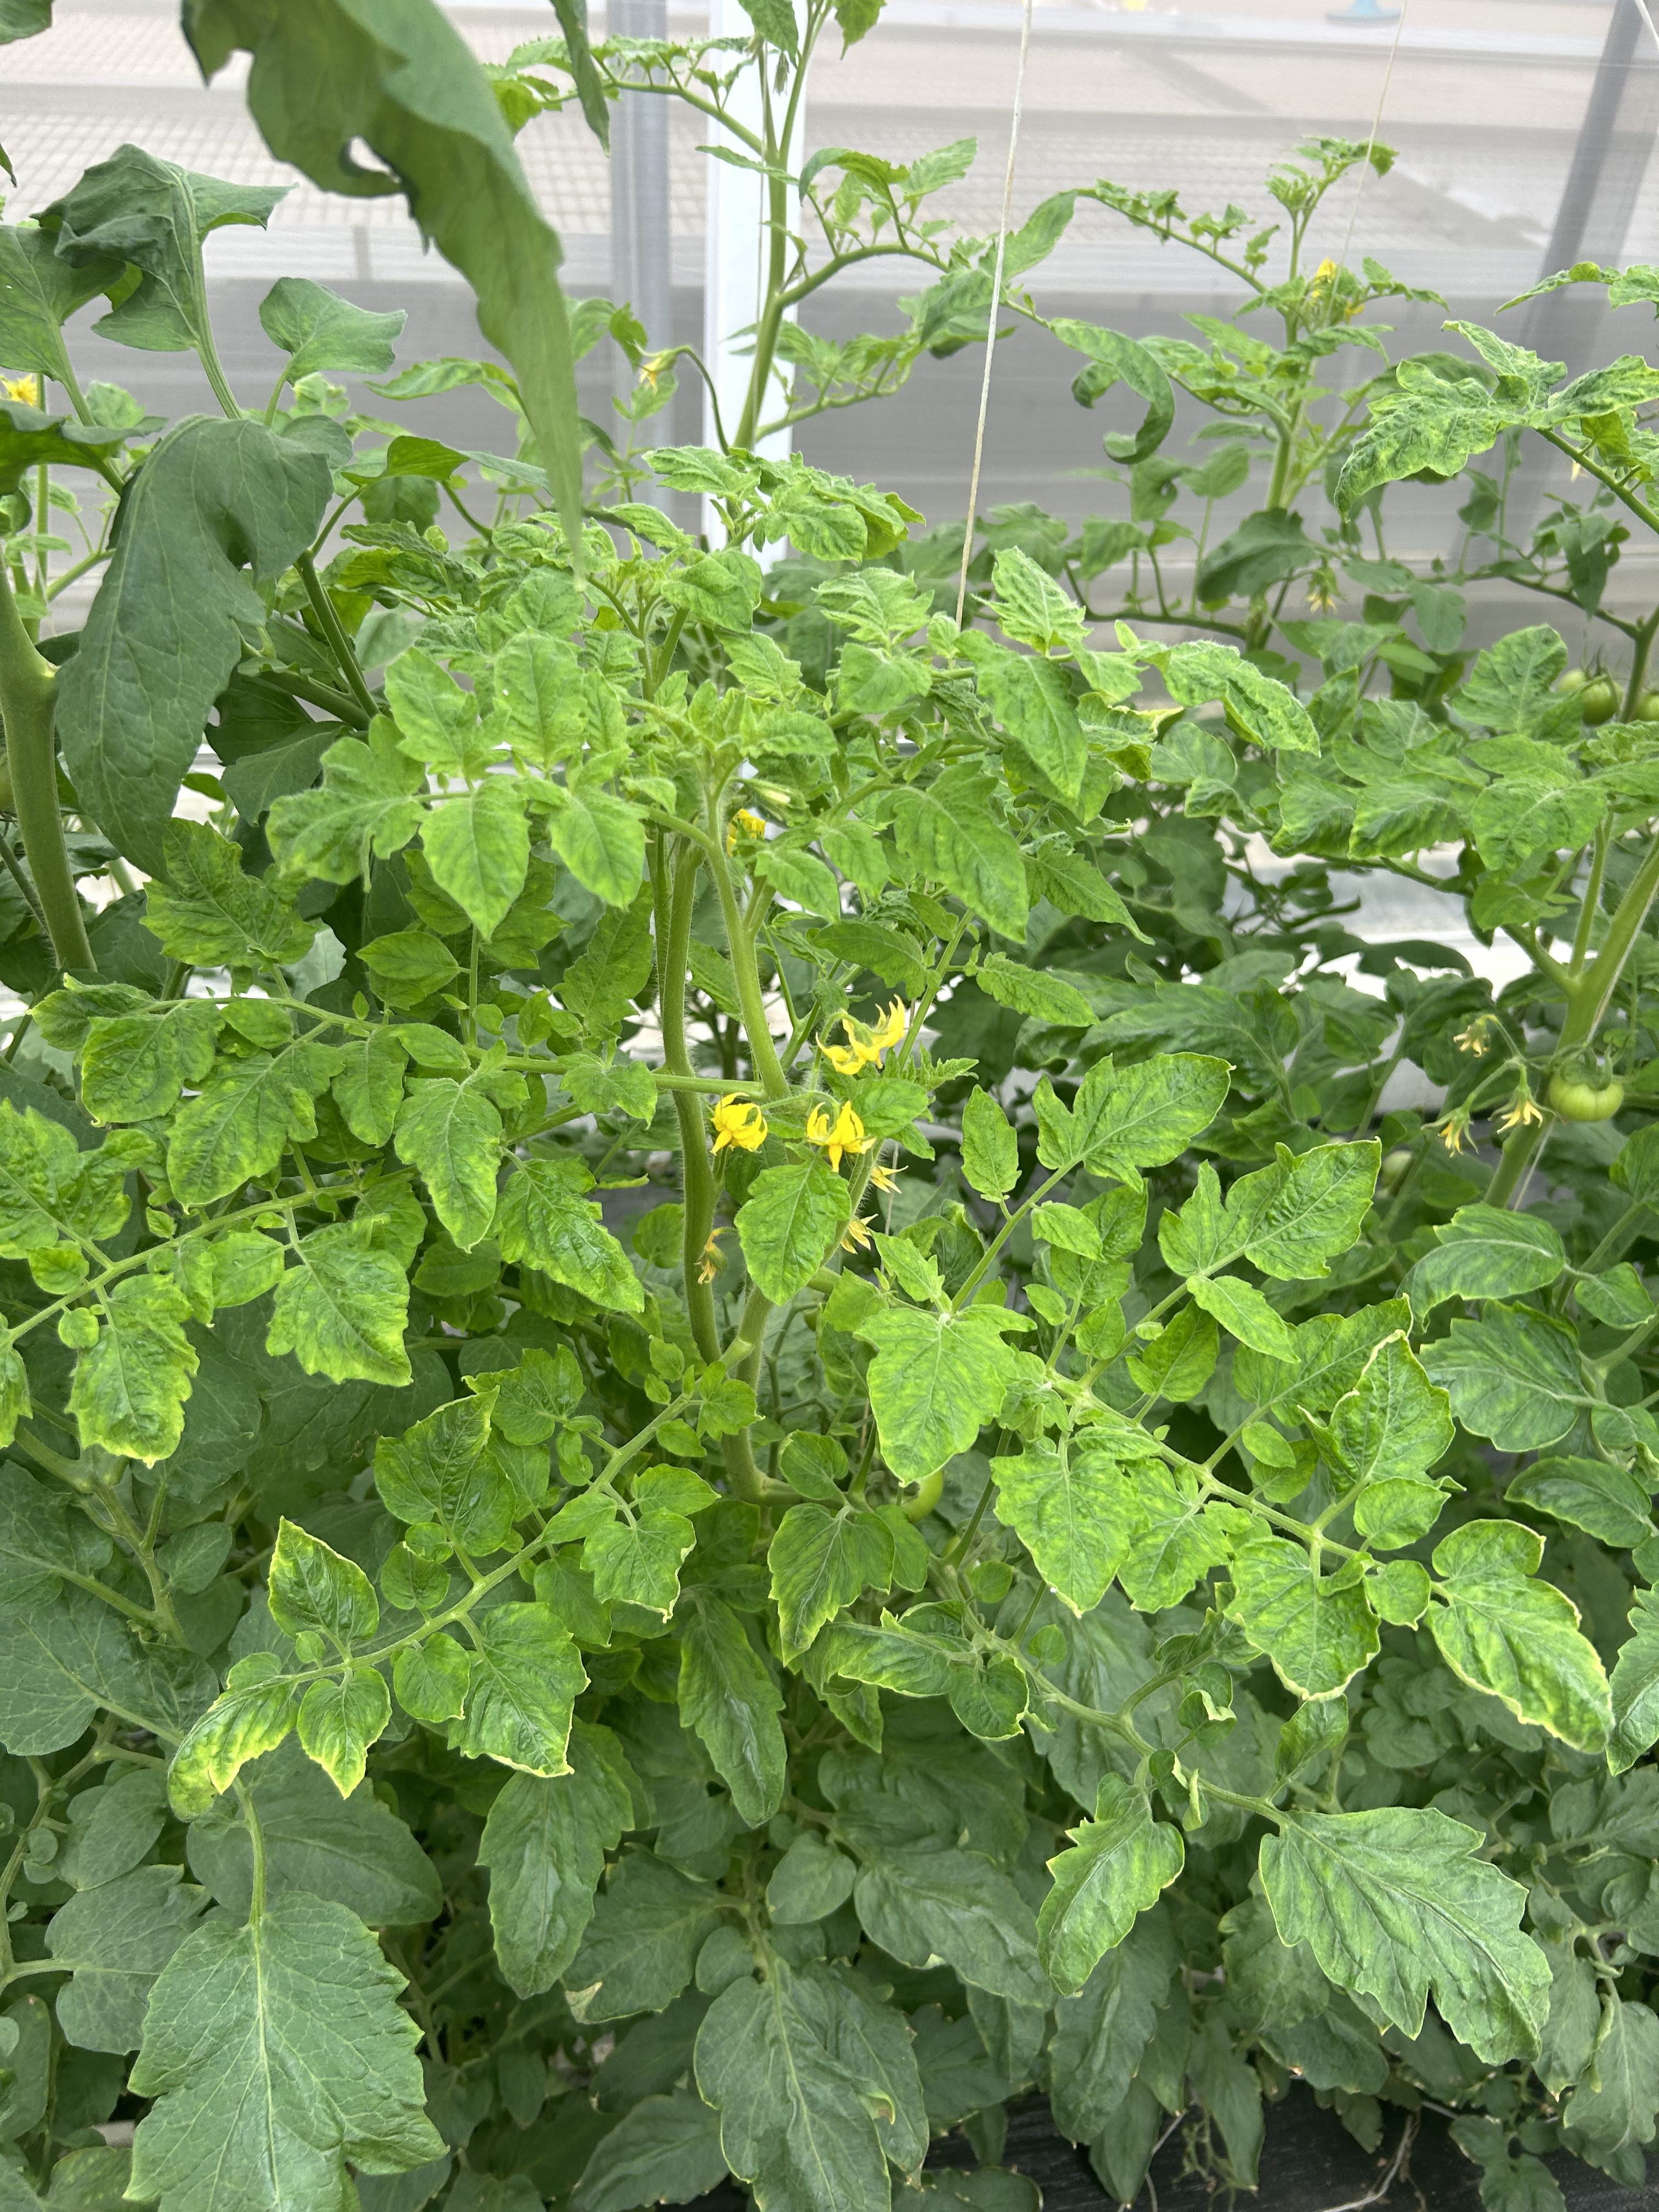
Disease: Viral